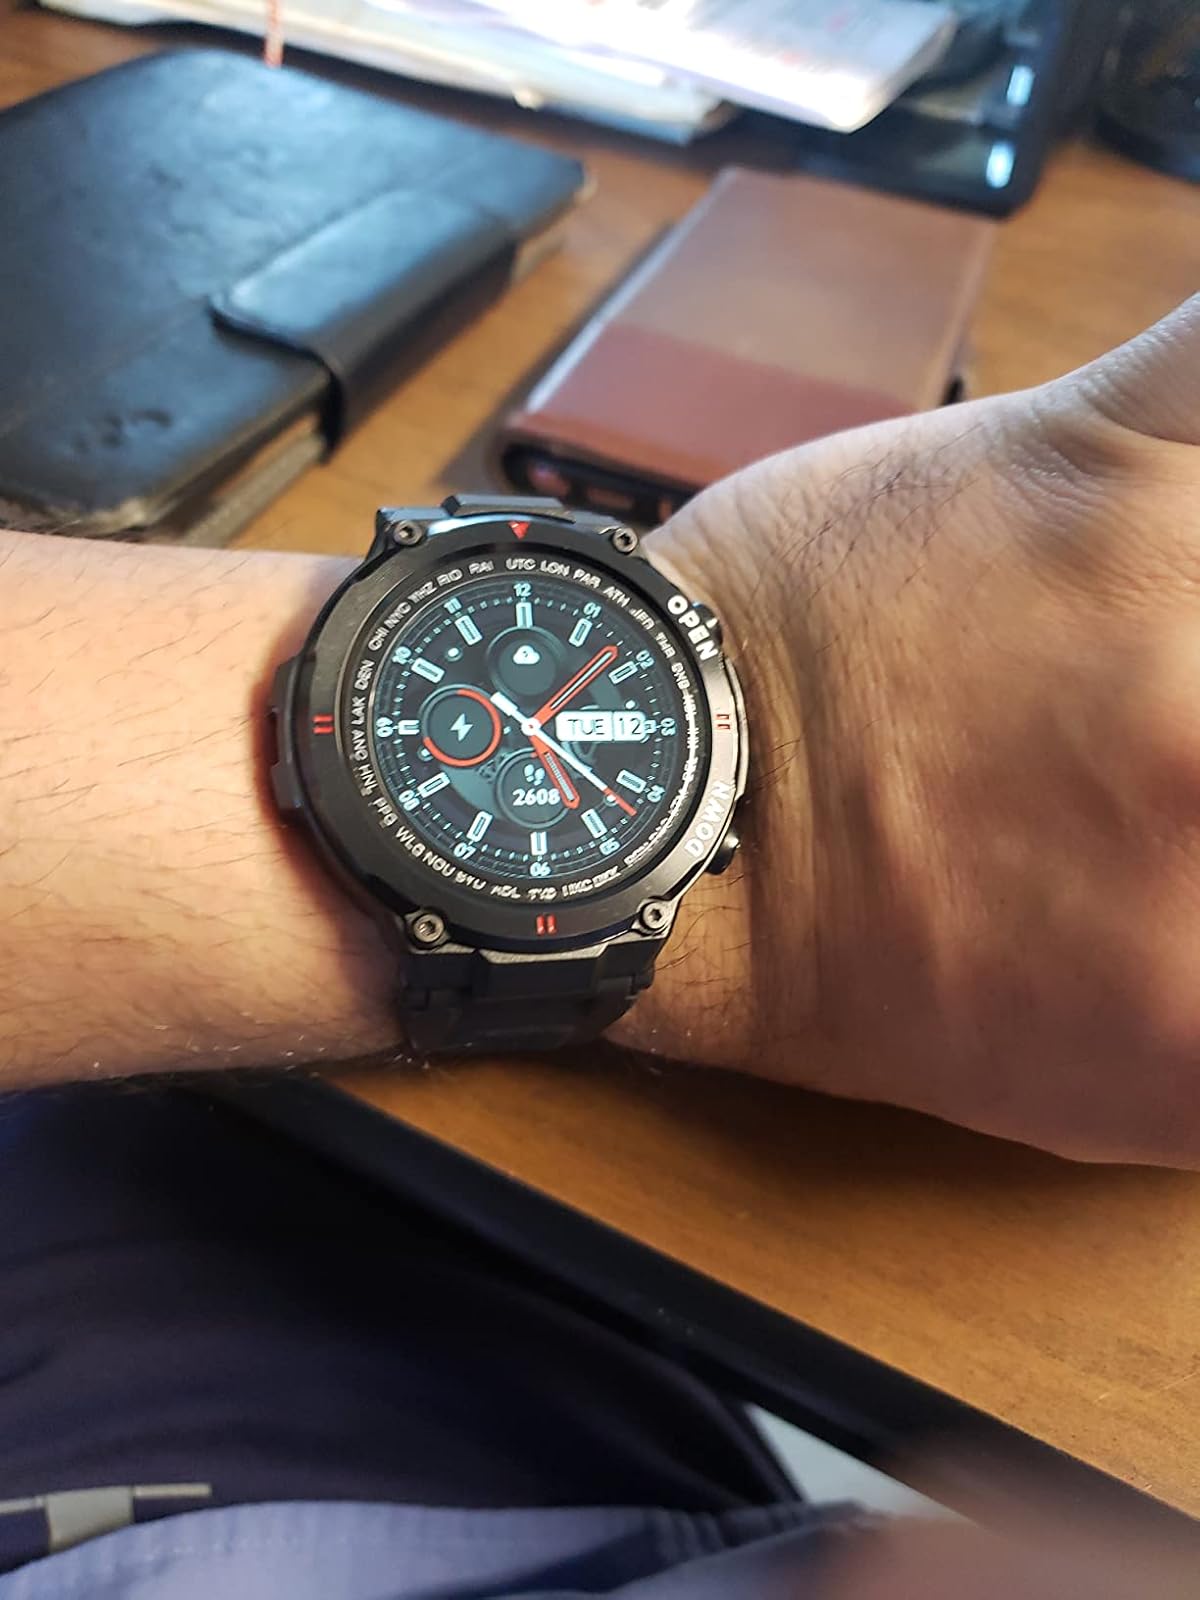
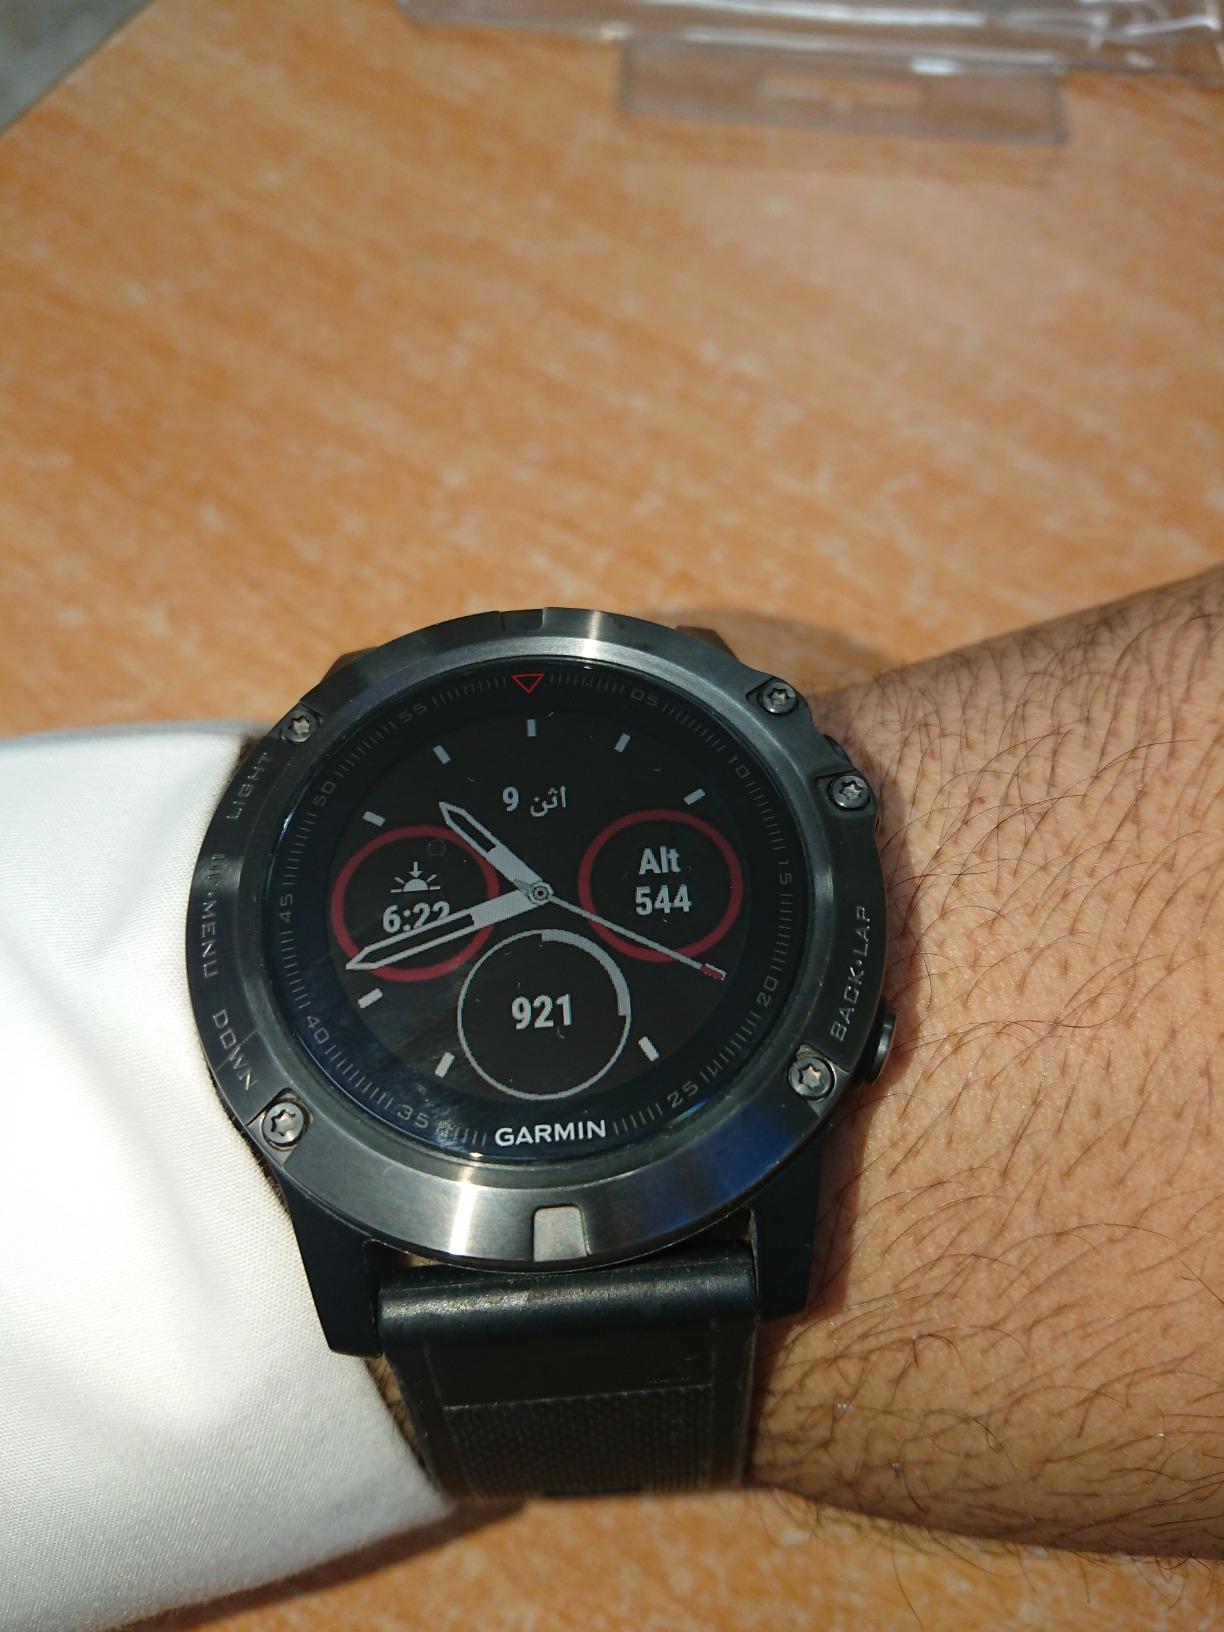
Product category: smartwatch
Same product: no